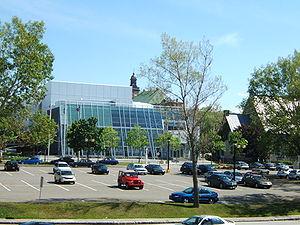
La salle Desjardins-Telus de Rimouski le jour.
Rimouski est une ville du Québec, chef-lieu de la municipalité régionale de comté de Rimouski-Neigette de la région administrative du Bas-Saint-Laurent. Située dans l'estuaire du Saint-Laurent à environ 300 km en aval de la Ville de Québec, la ville a été fondée en 1696 par René Lepage de Sainte-Claire qui s'établit sur sa seigneurie à la confluence du fleuve et de la rivière Rimouski. C'est la plus grande et plus importante ville dans tout l'Est du Québec avec une population de 49 500 habitants.